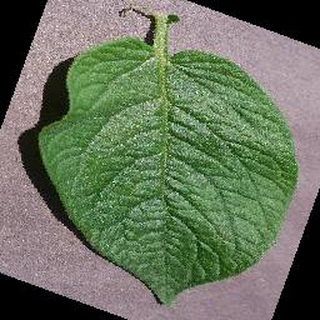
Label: healthy_potato